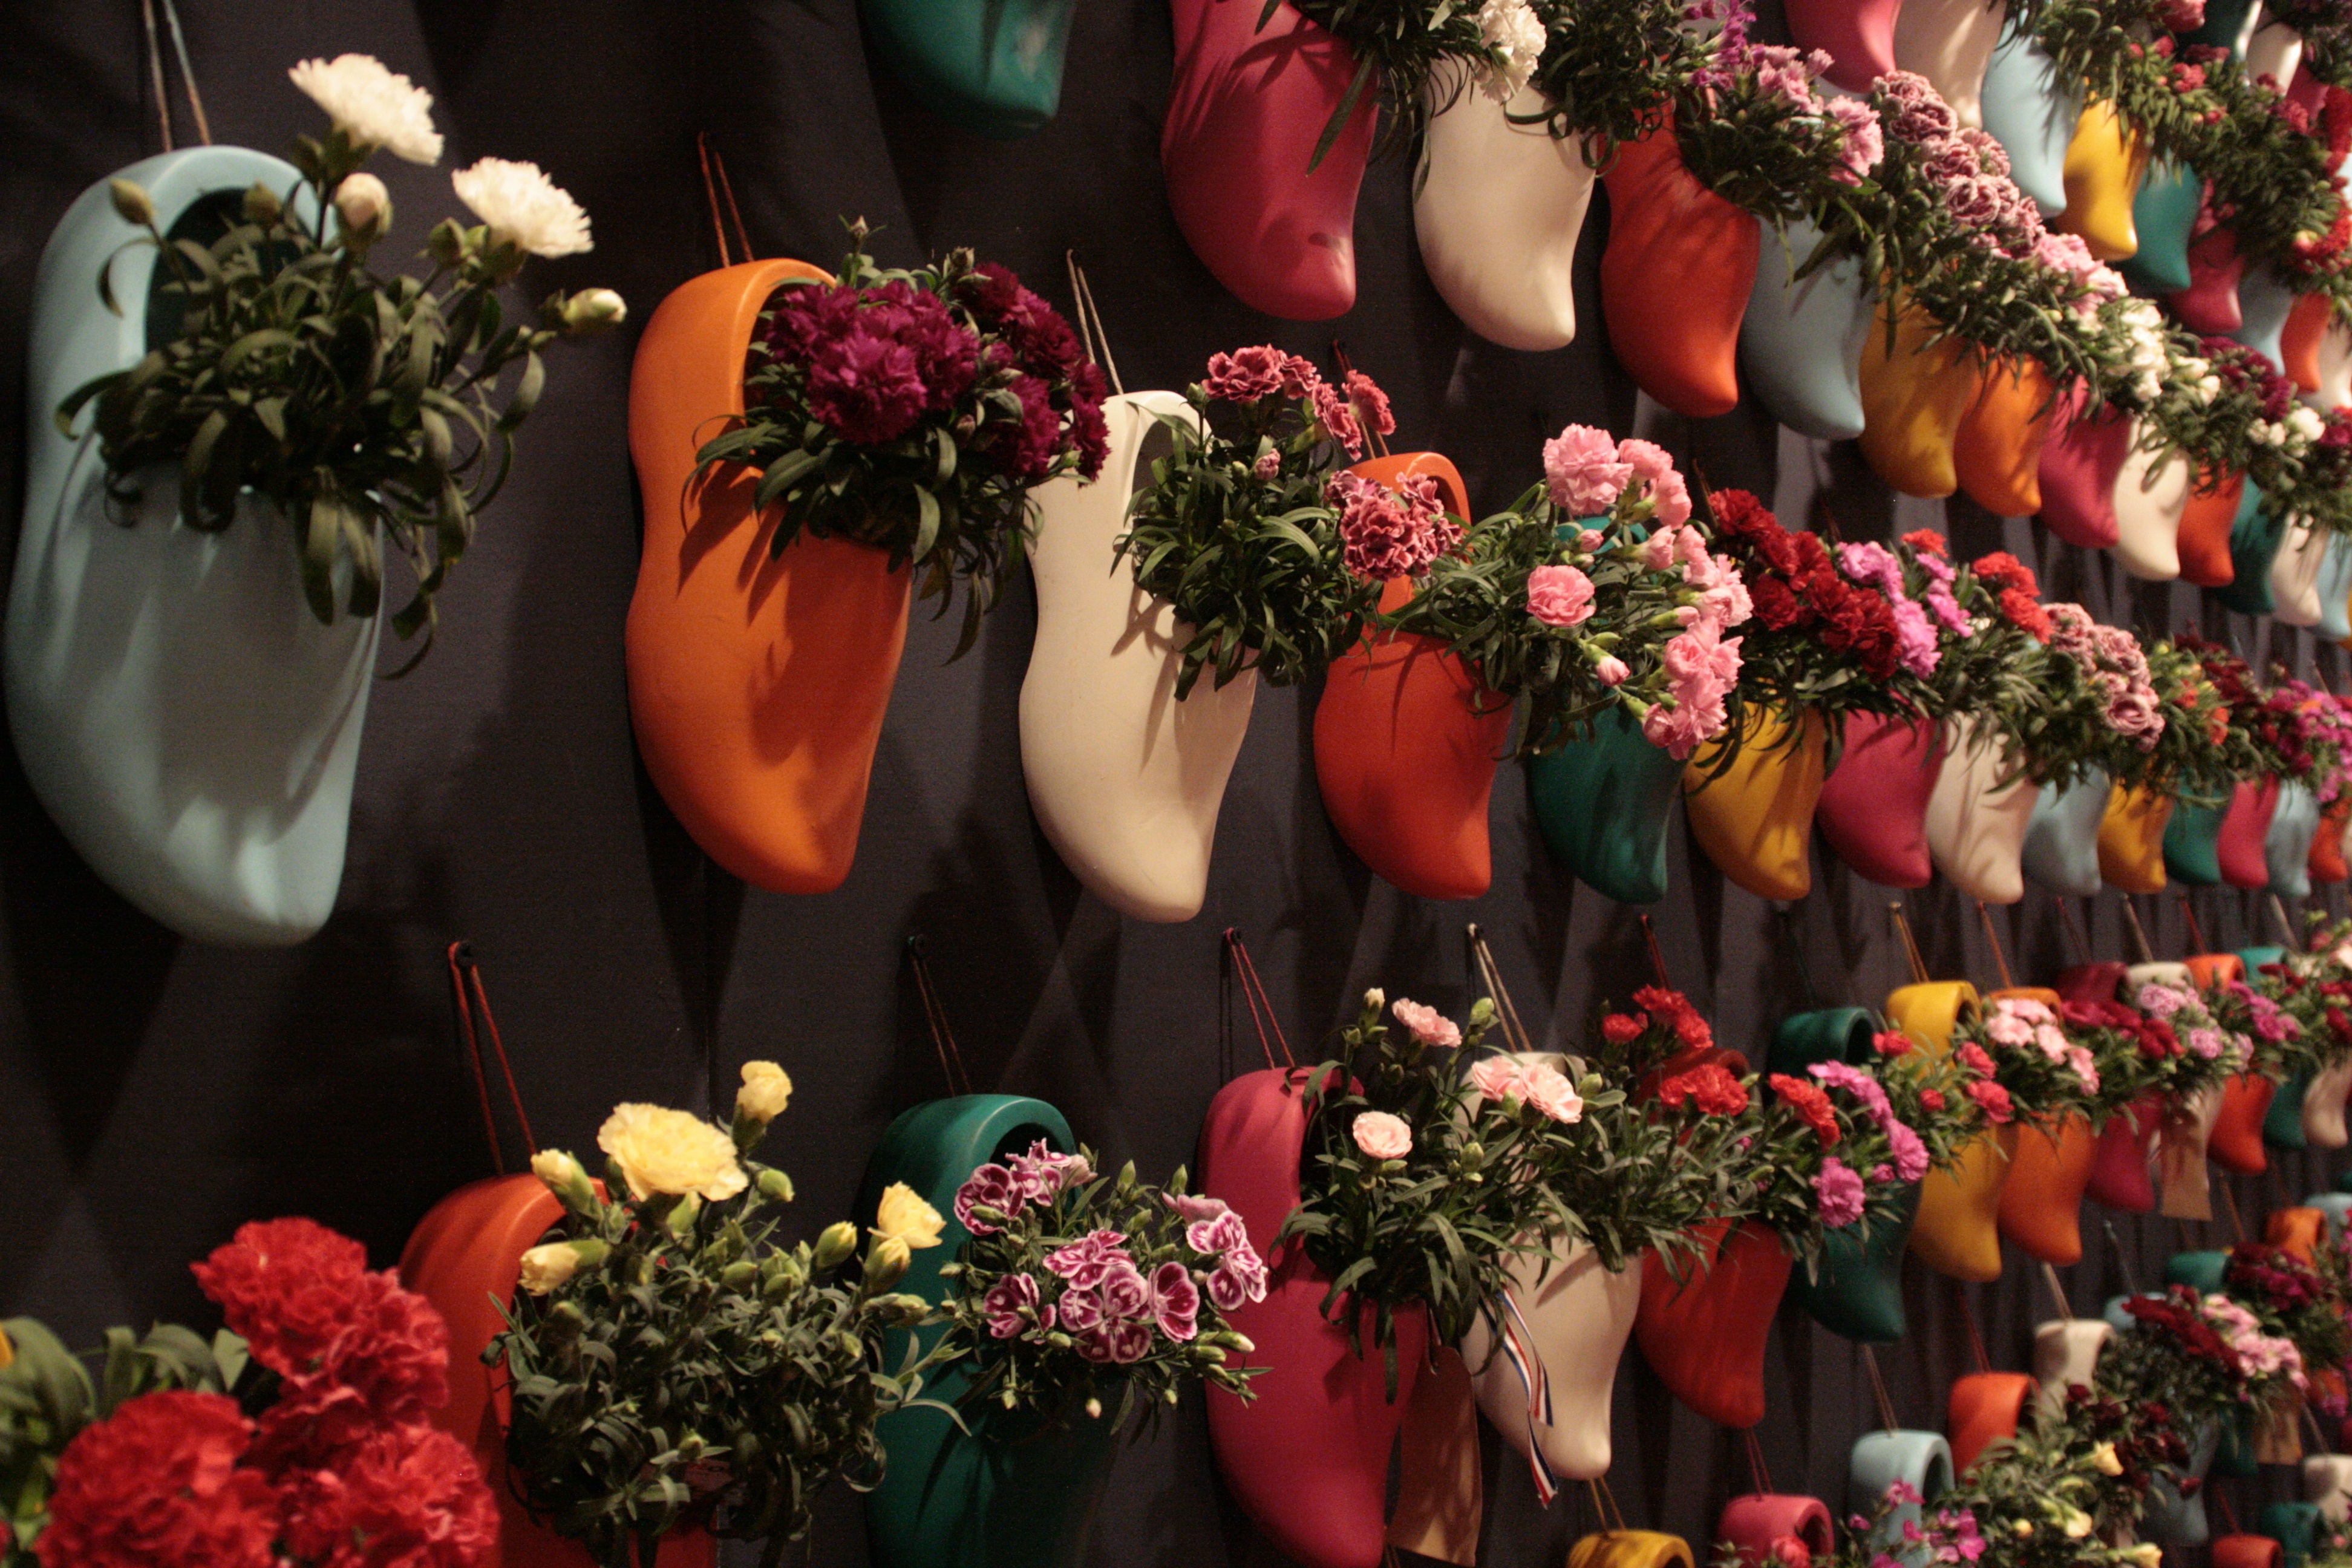
flower, flora, flowers, ceremony, netherlands, horticulture, floristry, retail, clogs, flower bouquet, floral design, centrepiece, flower arranging